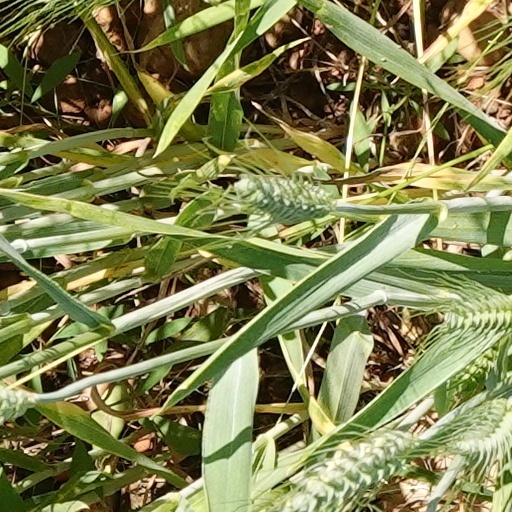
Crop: wheat